Cliff Patton

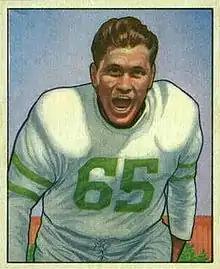
Patton on a 1950 Bowman football card

John Clifton Patton (July 29, 1923 – November 9, 2002) was an American professional football player who was a guard for six seasons for the Philadelphia Eagles and the Chicago Cardinals.